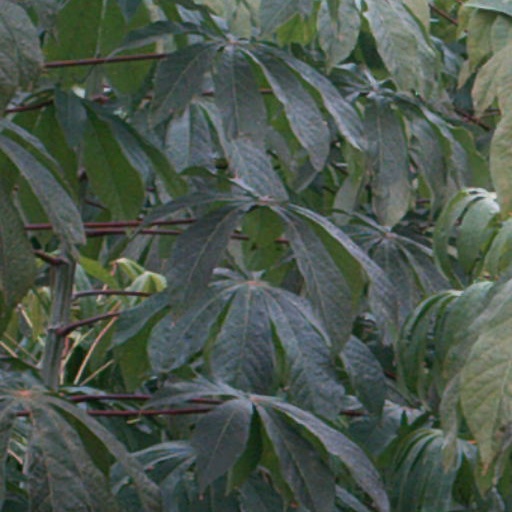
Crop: cassava